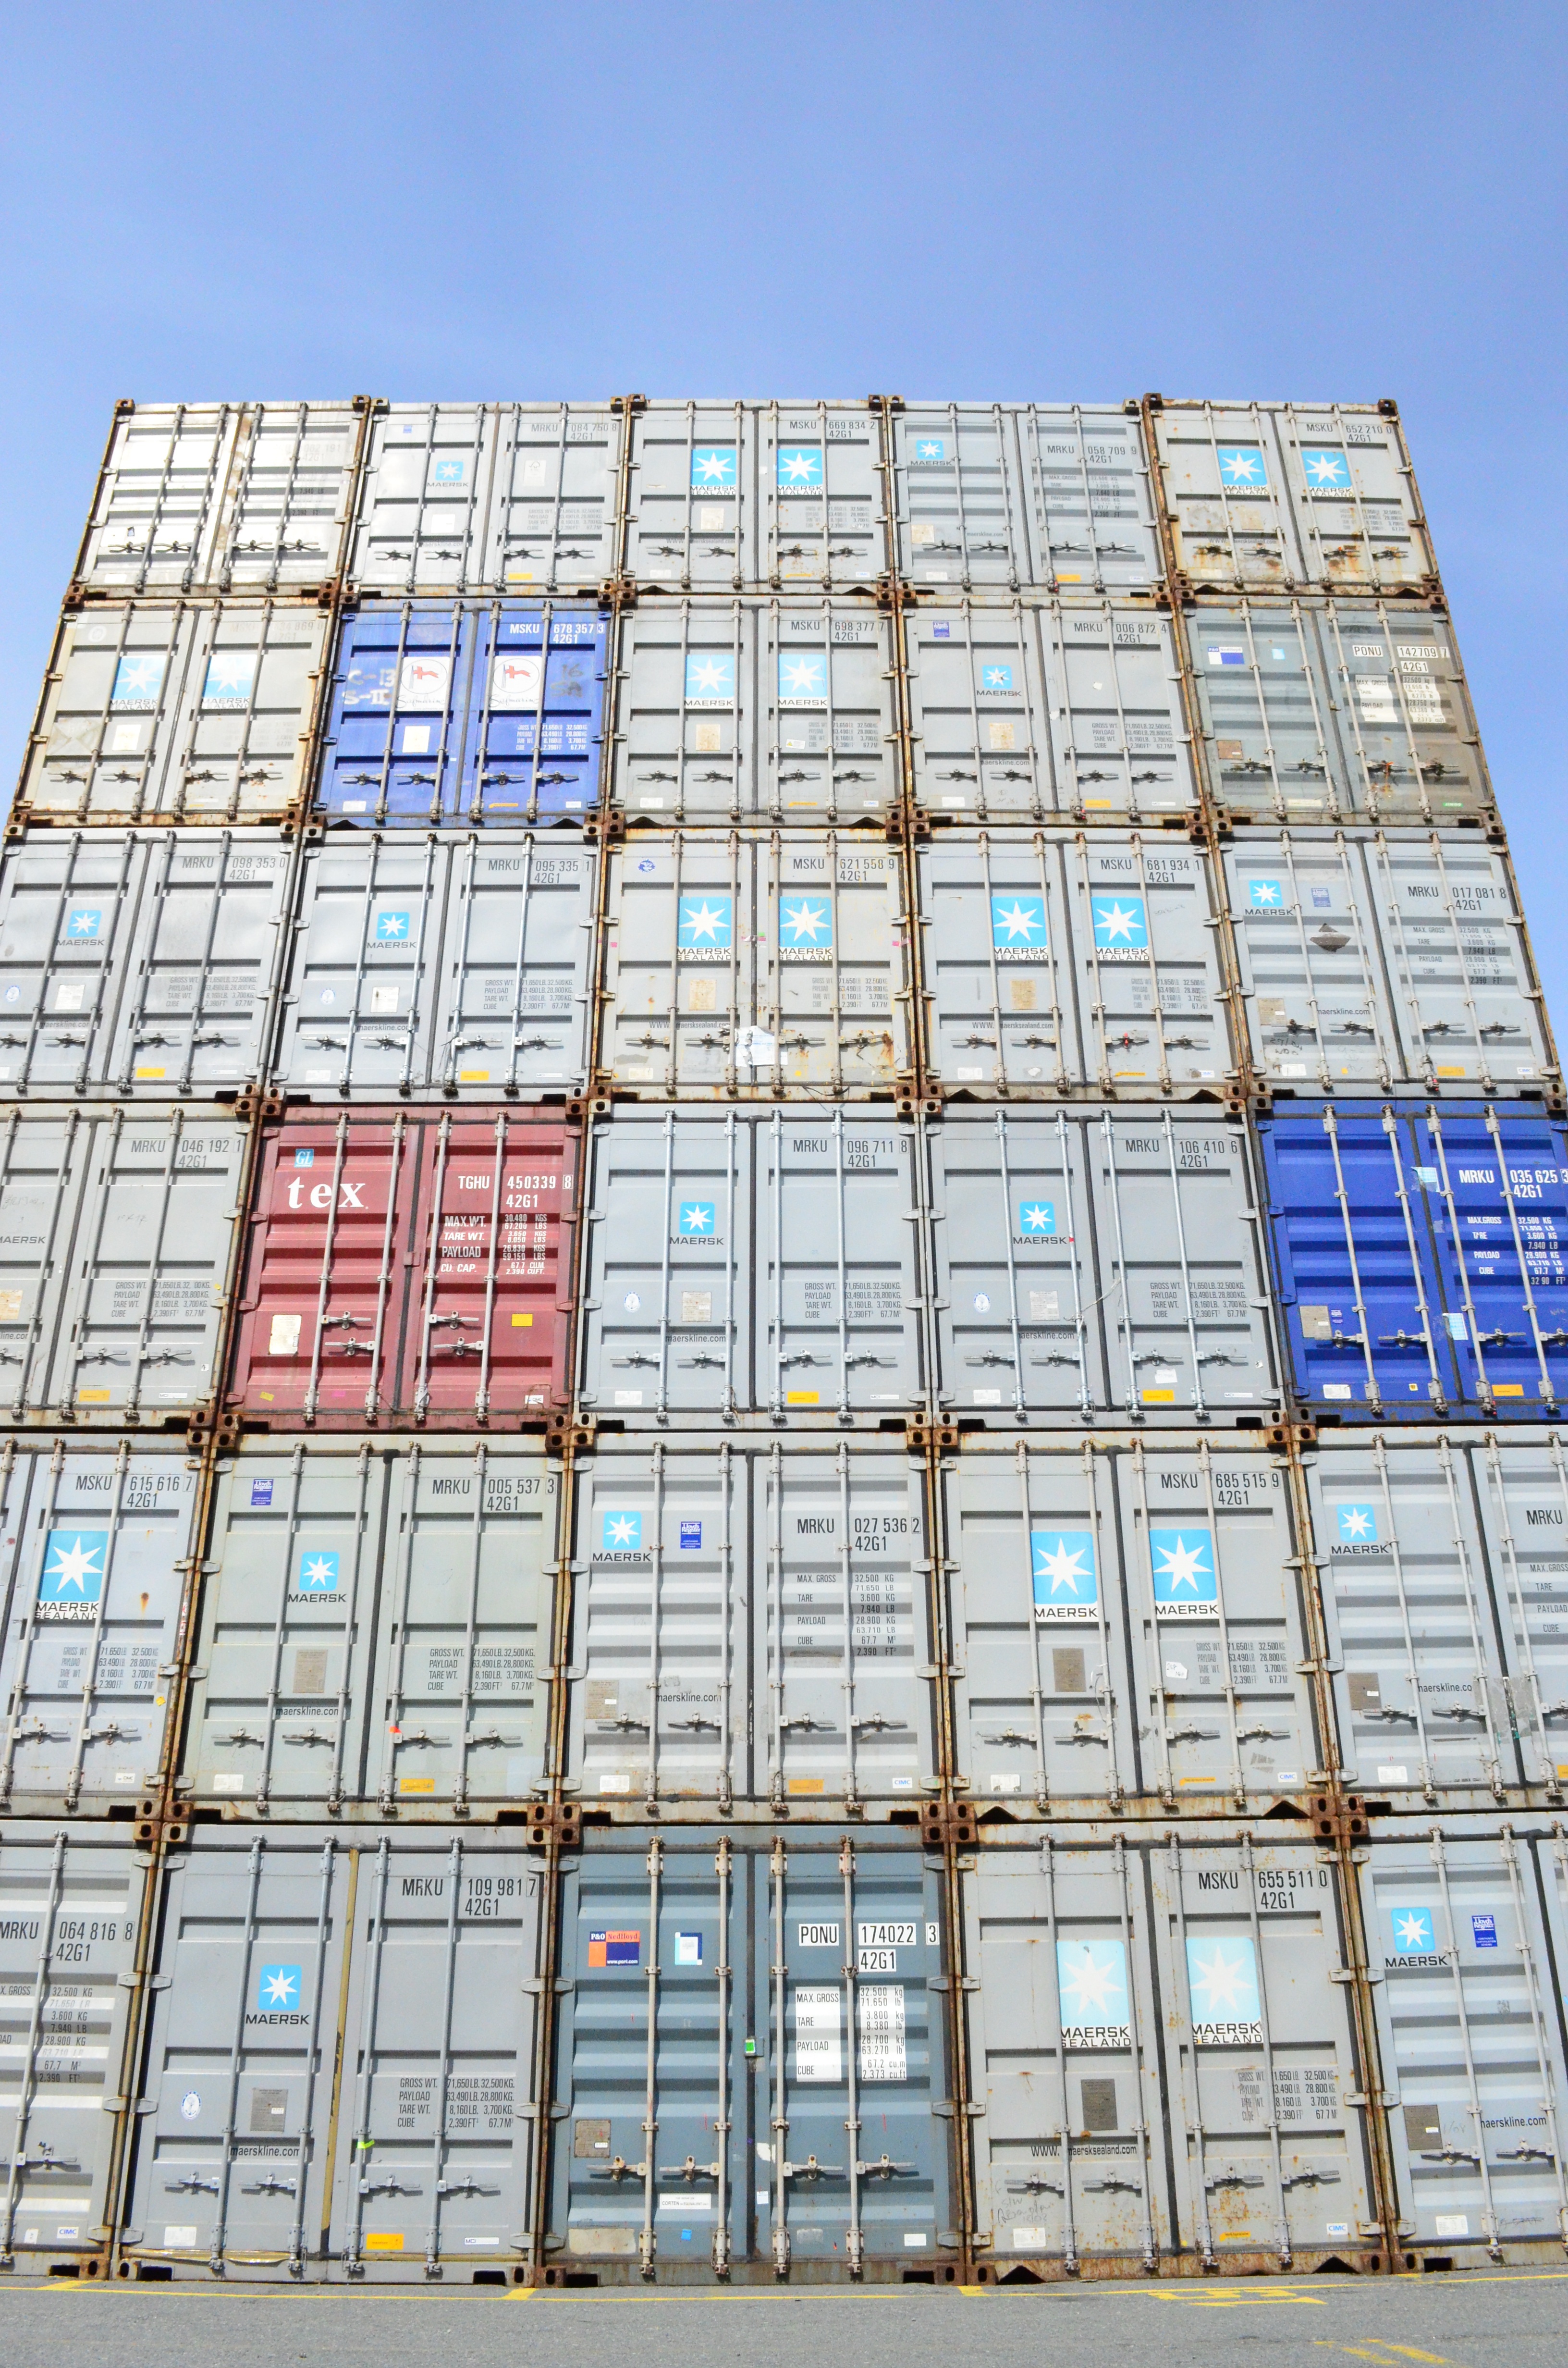
architecture, structure, window, glass, skyscraper, wall, tower, facade, box, port, stadium, tower block, container, daylighting, marketing hub